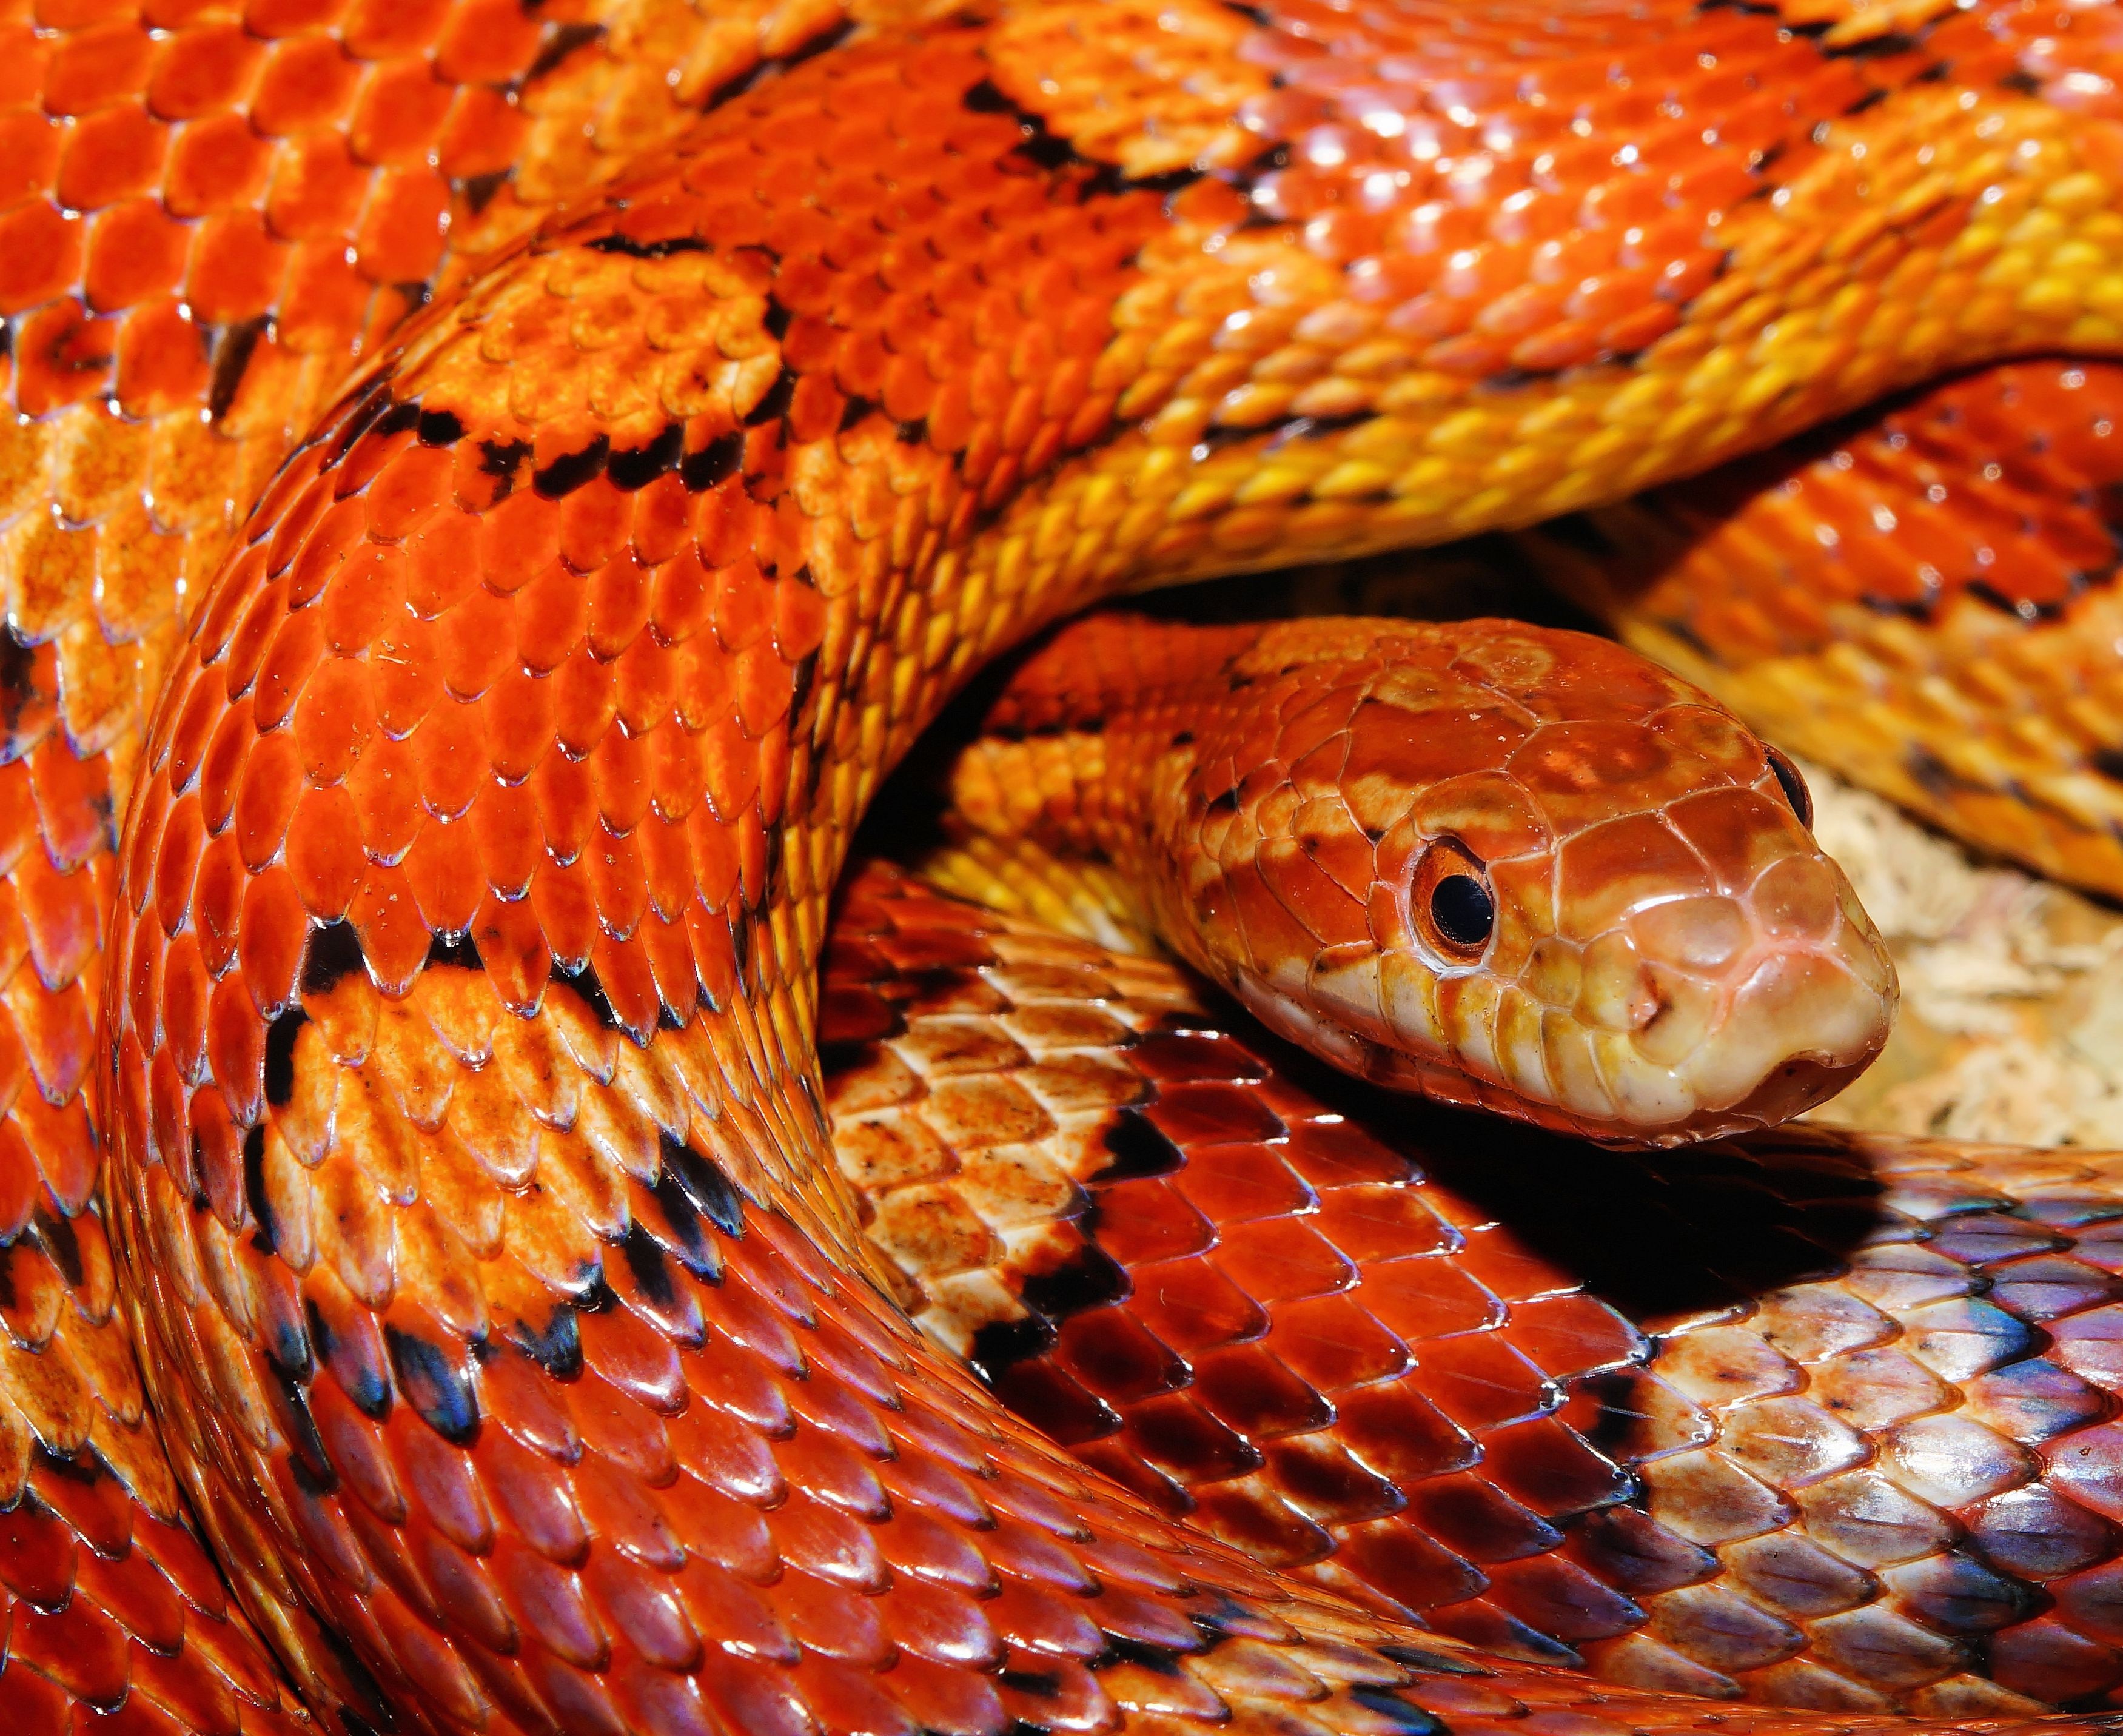
orange, portrait, small, reptile, scale, close, head, lurking, snake, vertebrate, creature, elegant, natter, curious, serpent, constrictor, non toxic, terraristik, corn snake, pantherophis guttatusschlange, small w rgeschlange, scaled reptile, hognose snake